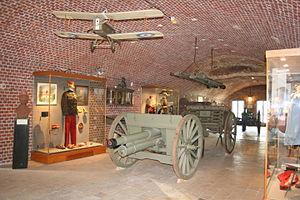
Musée du Fort de Seclin
Le fort de Seclin, appelé brièvement fort Duhoux, est une fortification faisant partie de la place forte de Lille, situé au sud de la commune de Seclin, se situant à 42 mètres d'altitude. Il est l'un des douze forts constituant la ceinture fortifiée de Lille.